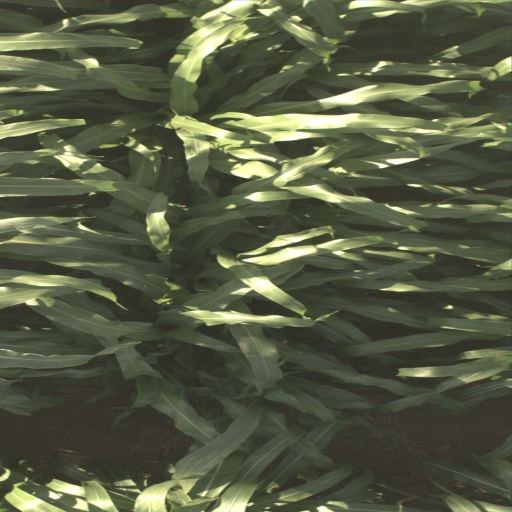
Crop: sorghum